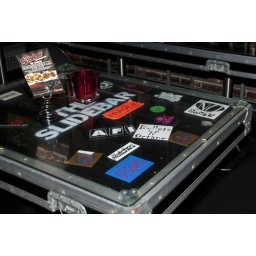
tables in the bar - very cool